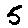
Label: 5